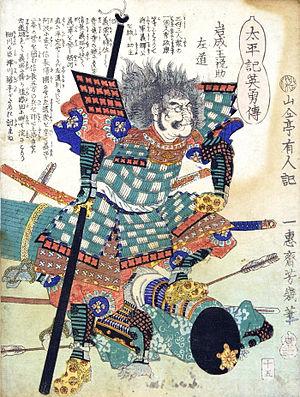
Iwanari Tomomichi est un samouraï du XVIᵉ siècle. Aussi connu sous le nom d'« Ishinari Tomomichi », il est vassal du clan Miyoshi et porte le titre de Chikara-no-suke. À la tête d'une rébellion contre les forces d'Oda Nobunaga vers la fin de sa vie, Iwanari est tué au combat par un obligé de Hosokawa Fujitaka.